Land of Sin

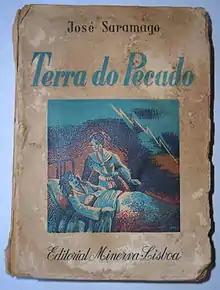
First edition

Land of Sin or Country of Sin (Portuguese: "Terra do Pecado"), published in 1947, is the first novel by author José Saramago, who in 1998 became the first author writing in Portuguese to win the Nobel Prize for Literature. It tells the story of a widow, Maria Leonor, who starts an affair with her brother-in-law and confides in her family doctor.